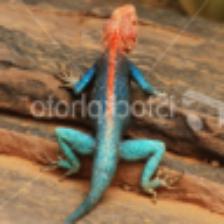
Label: NonHuman